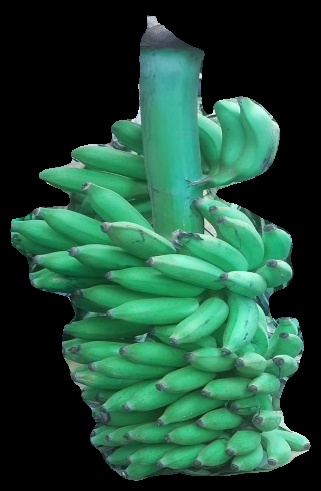
Variety: elakki-bale
Grade: grade1